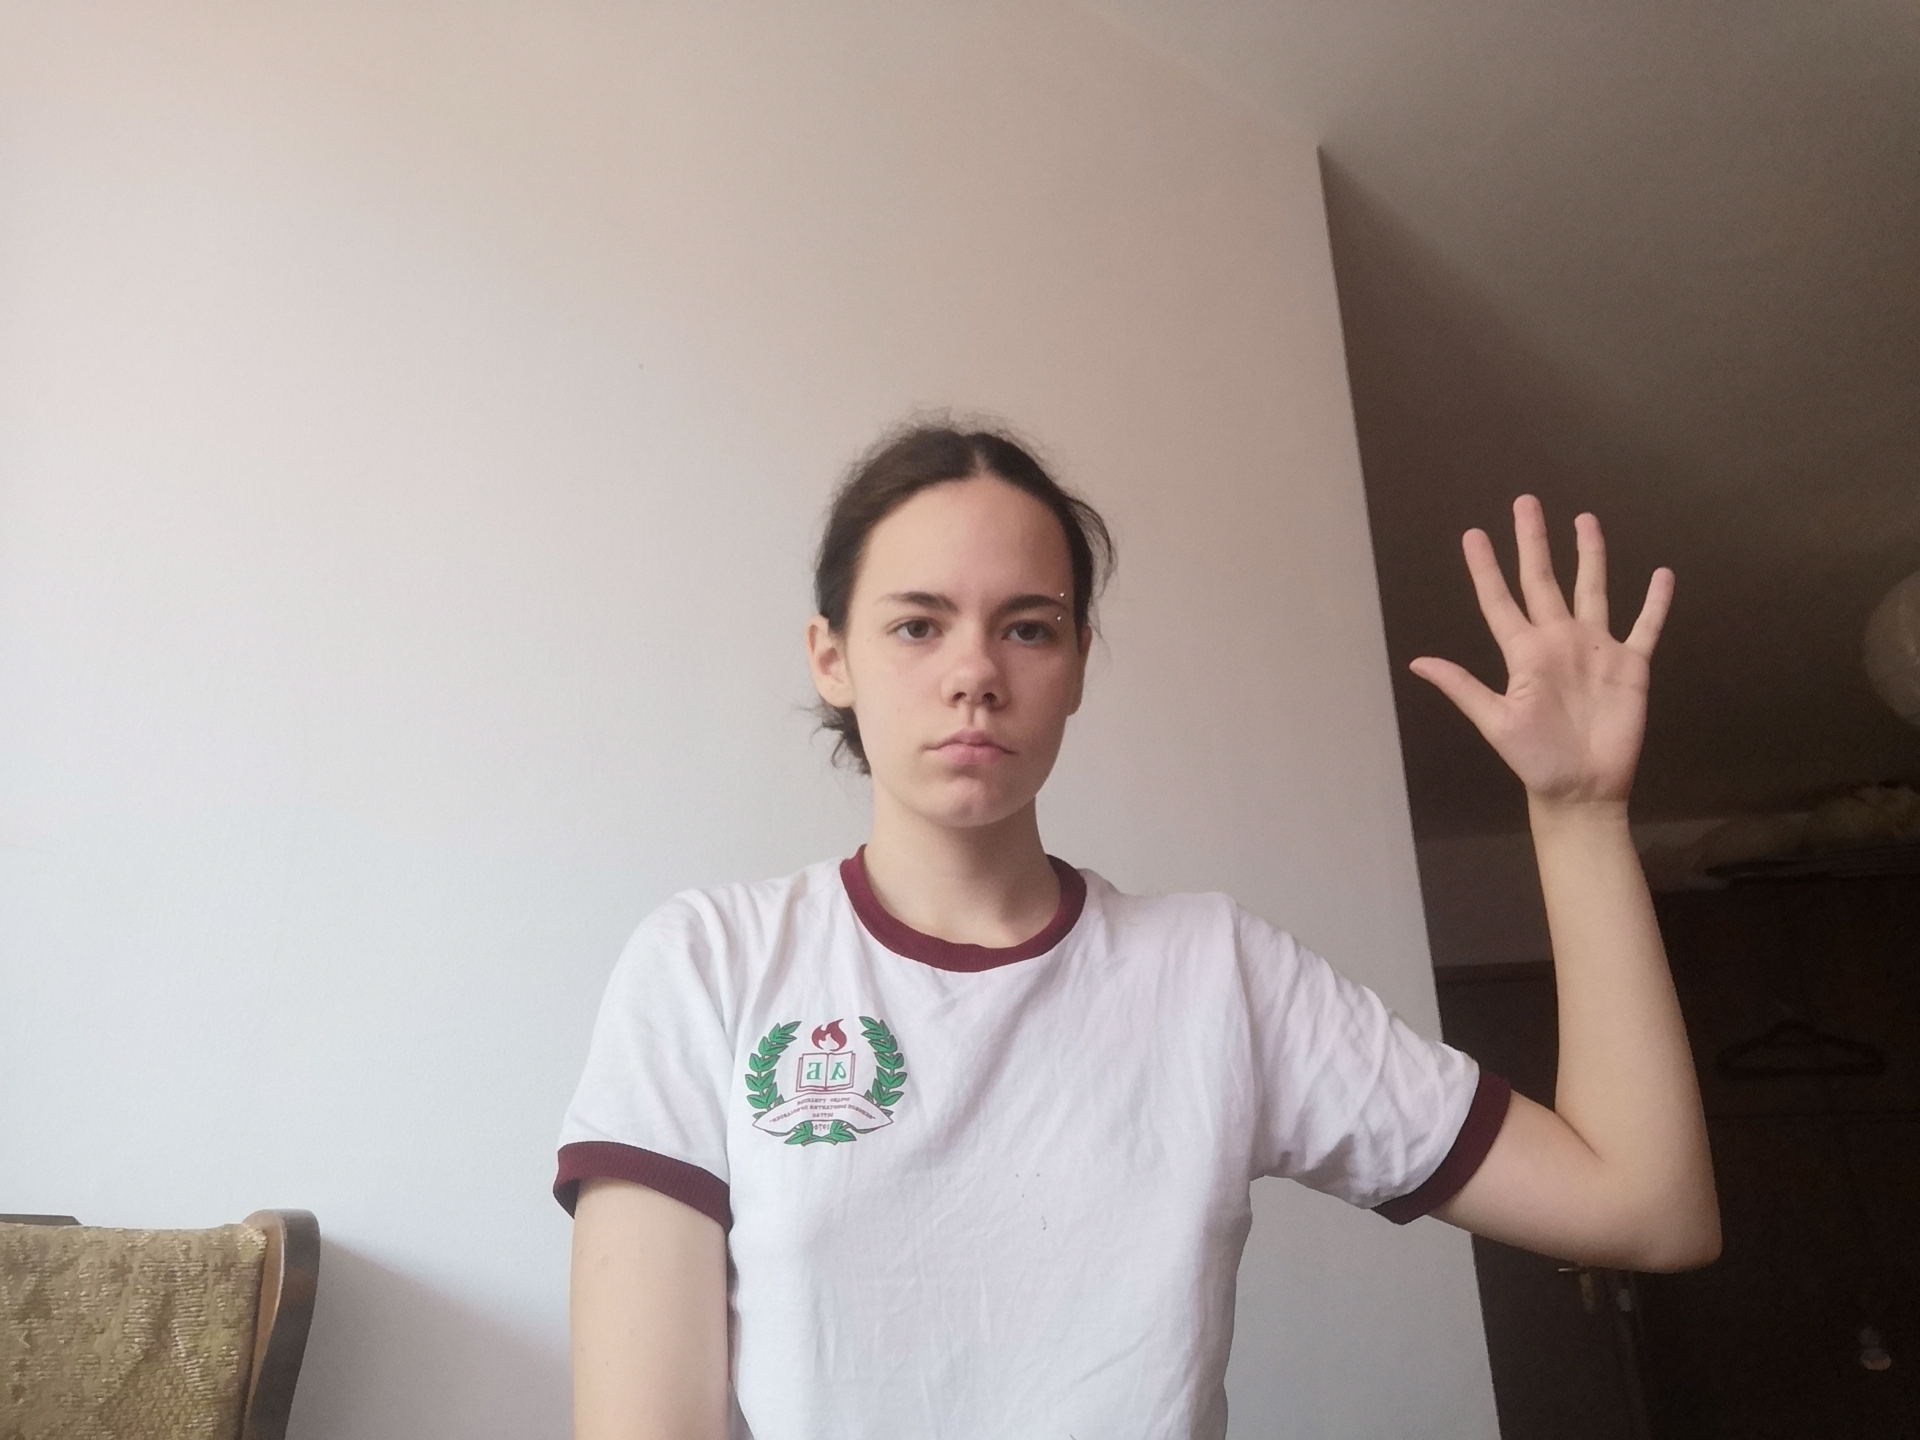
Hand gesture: palm